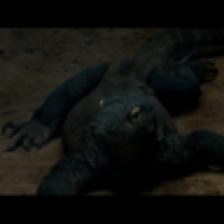
Label: NonHuman